UFO (2018 film)

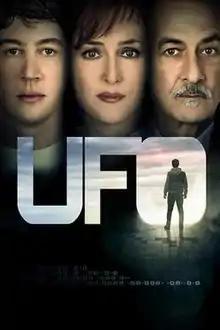

UFO is a 2018 American science fiction film written and directed by Ryan Eslinger, and starring Gillian Anderson and Alex Sharp. The story focuses on college student Derek Echevaro's attempts to prove the existence of extraterrestrials with assistance from his mathematics professor, Dr. Hendricks.